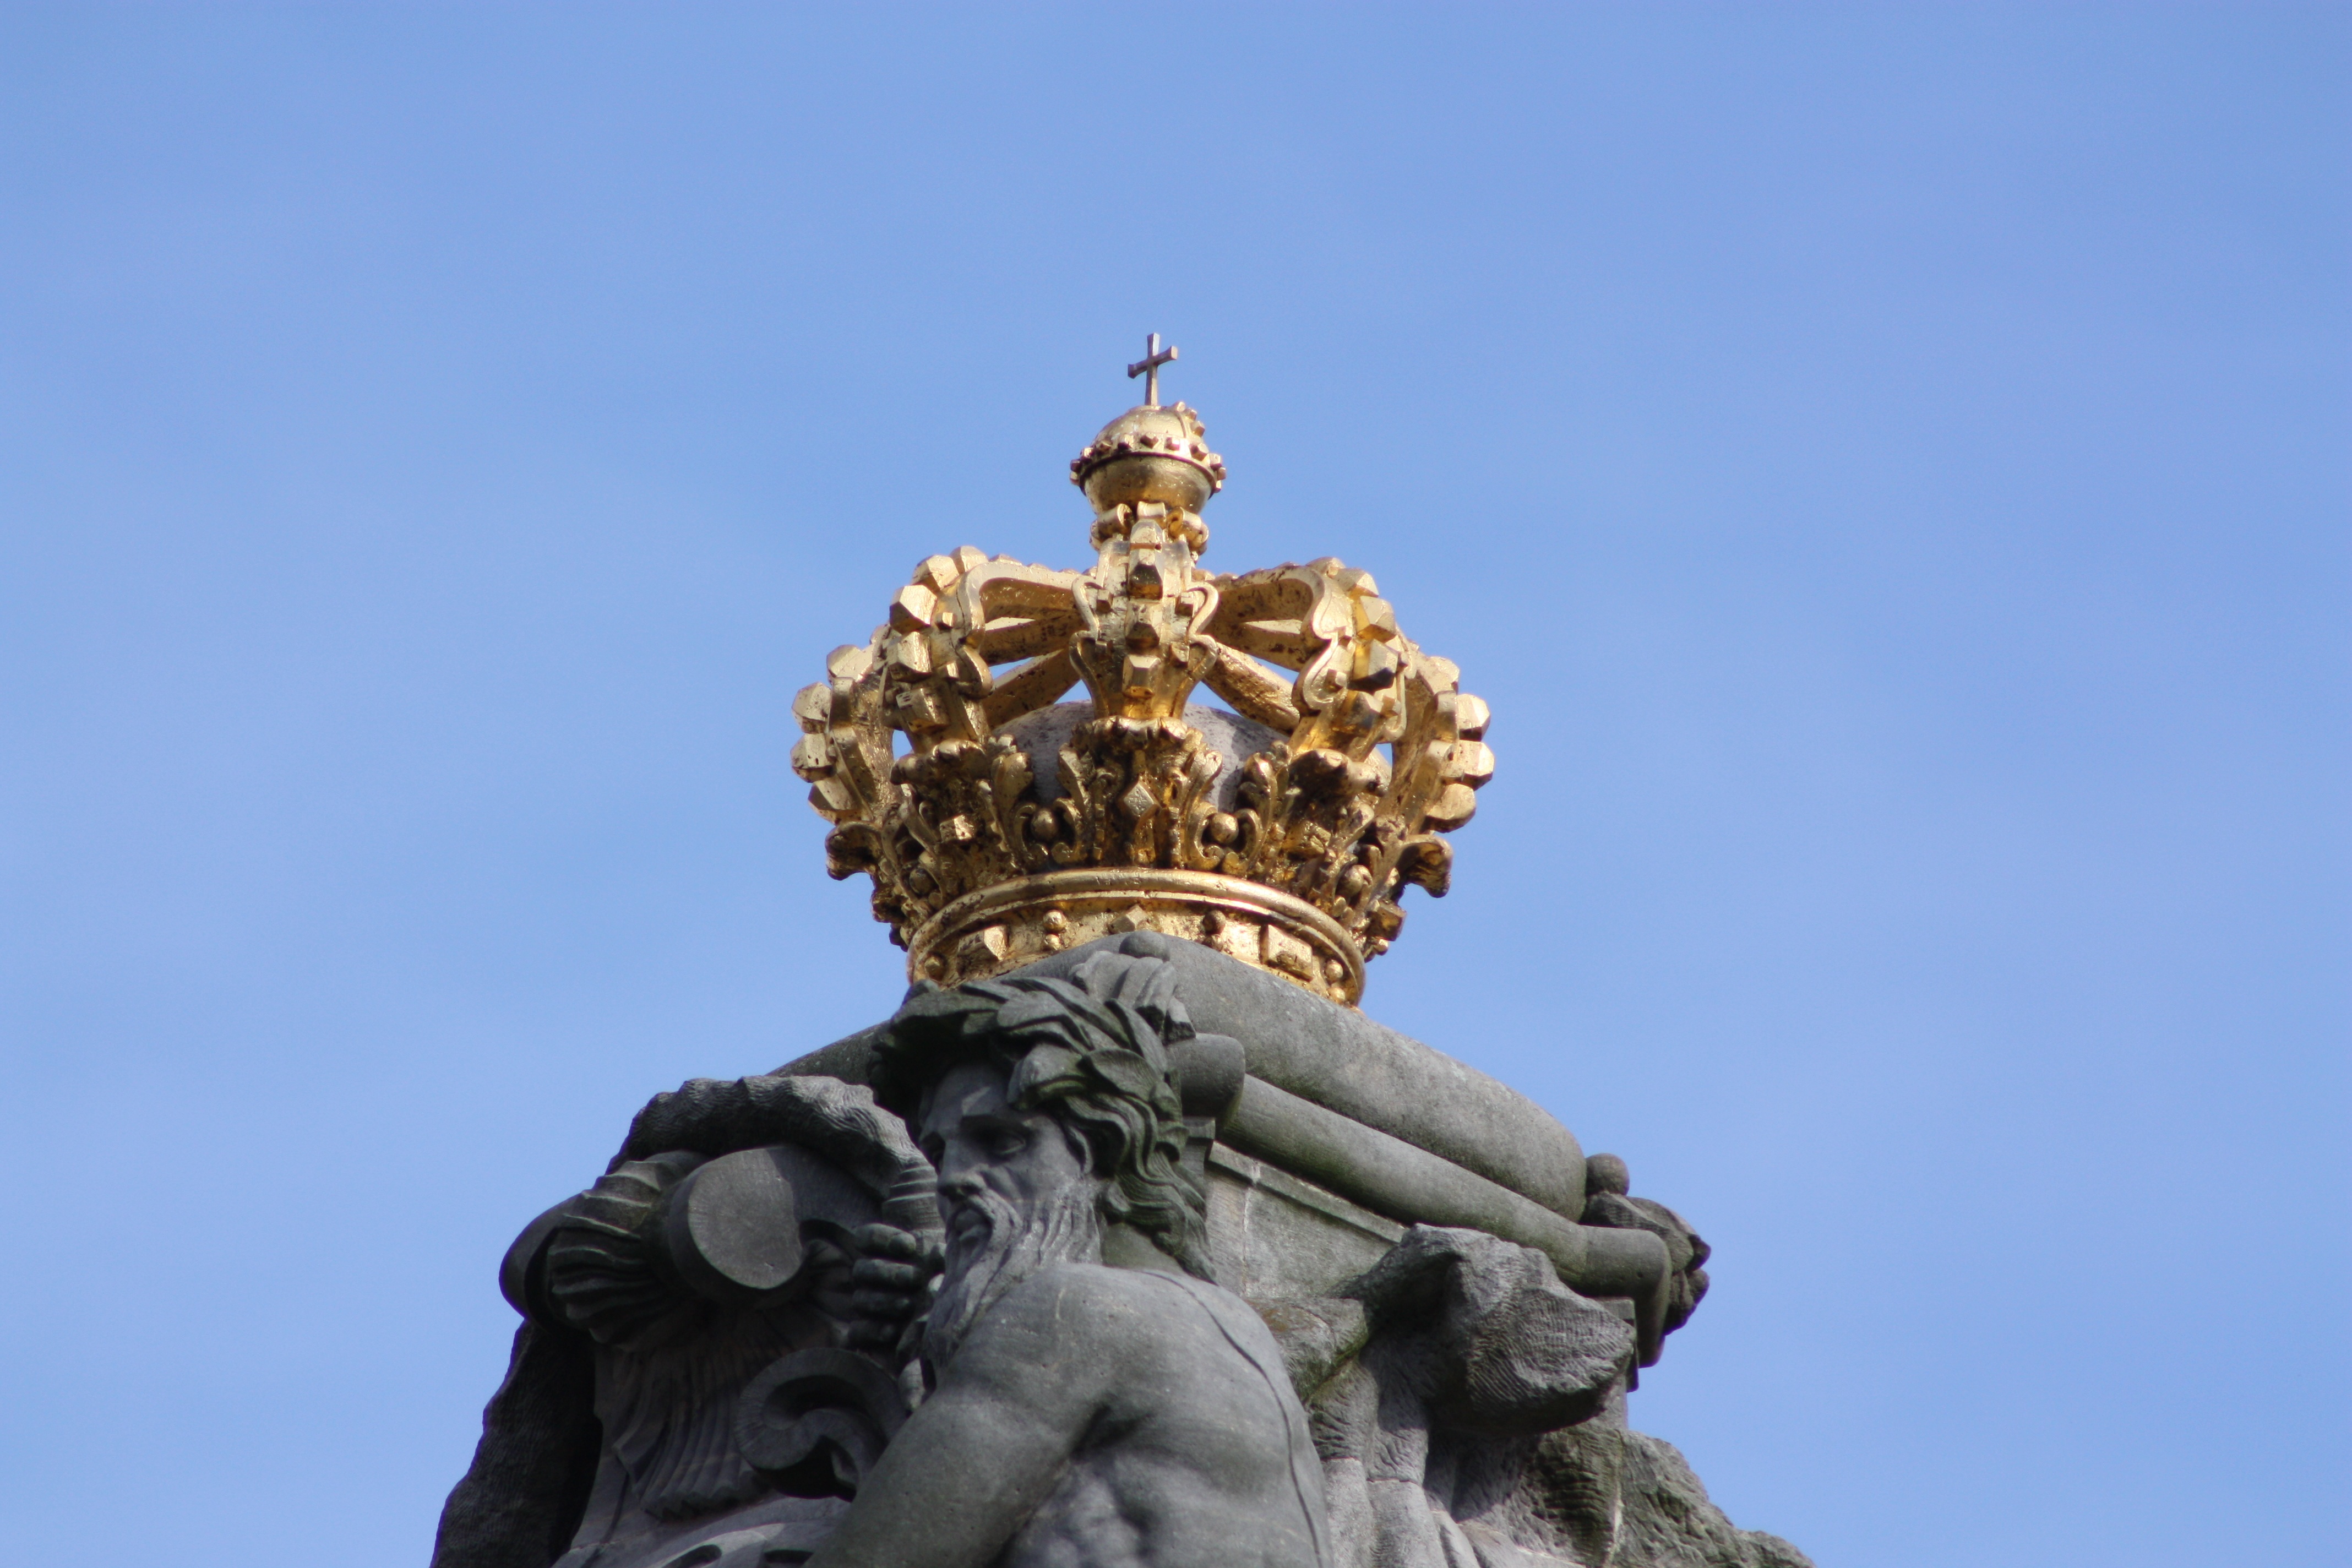
monument, summer, statue, golden, landmark, crown, sculpture, king, temple, denmark, danish, royal house